Sibawayh

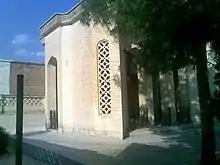
Sibawayh's tomb in Shiraz.

Sibawayh's "Al-Kitab" was the first formal and analytical Arabic grammar written by a non-native speaker of Arabic, i.e. as a foreign language. His application of logic to the structural mechanics of language was wholly innovative for its time. Both Sibawayh and his teacher al-Farahidi are historically the earliest and most significant figures in respect to the formal recording of the Arabic language. Much of the impetus for this work came from the desire of non-Arab Muslims for correct interpretation of the Quran and the development of "tafsir" (Quranic exegesis); The poetic language of the Qur'an presents interpretative challenges even to the native Arabic speaker. In Arabic, the final voiced vowel may occasionally be omitted, as in the Arabic pronunciation of the name "Sibawayh" where the name terminates as "Sibuyeh". Discrepancies in pronunciation may occur where a text is read aloud (See "harakat"); these pronunciation variants pose particular issues for religious readings of Qur'anic scripture where correct pronunciation, or reading, of God's Word is sacrosanct.